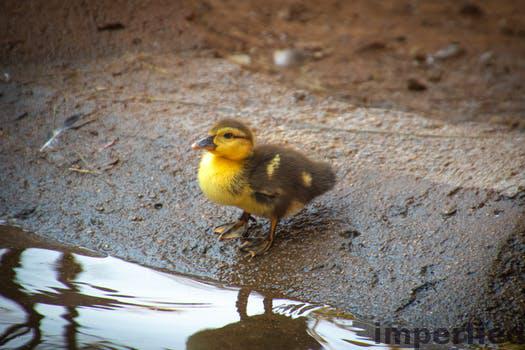
Label: Watermark